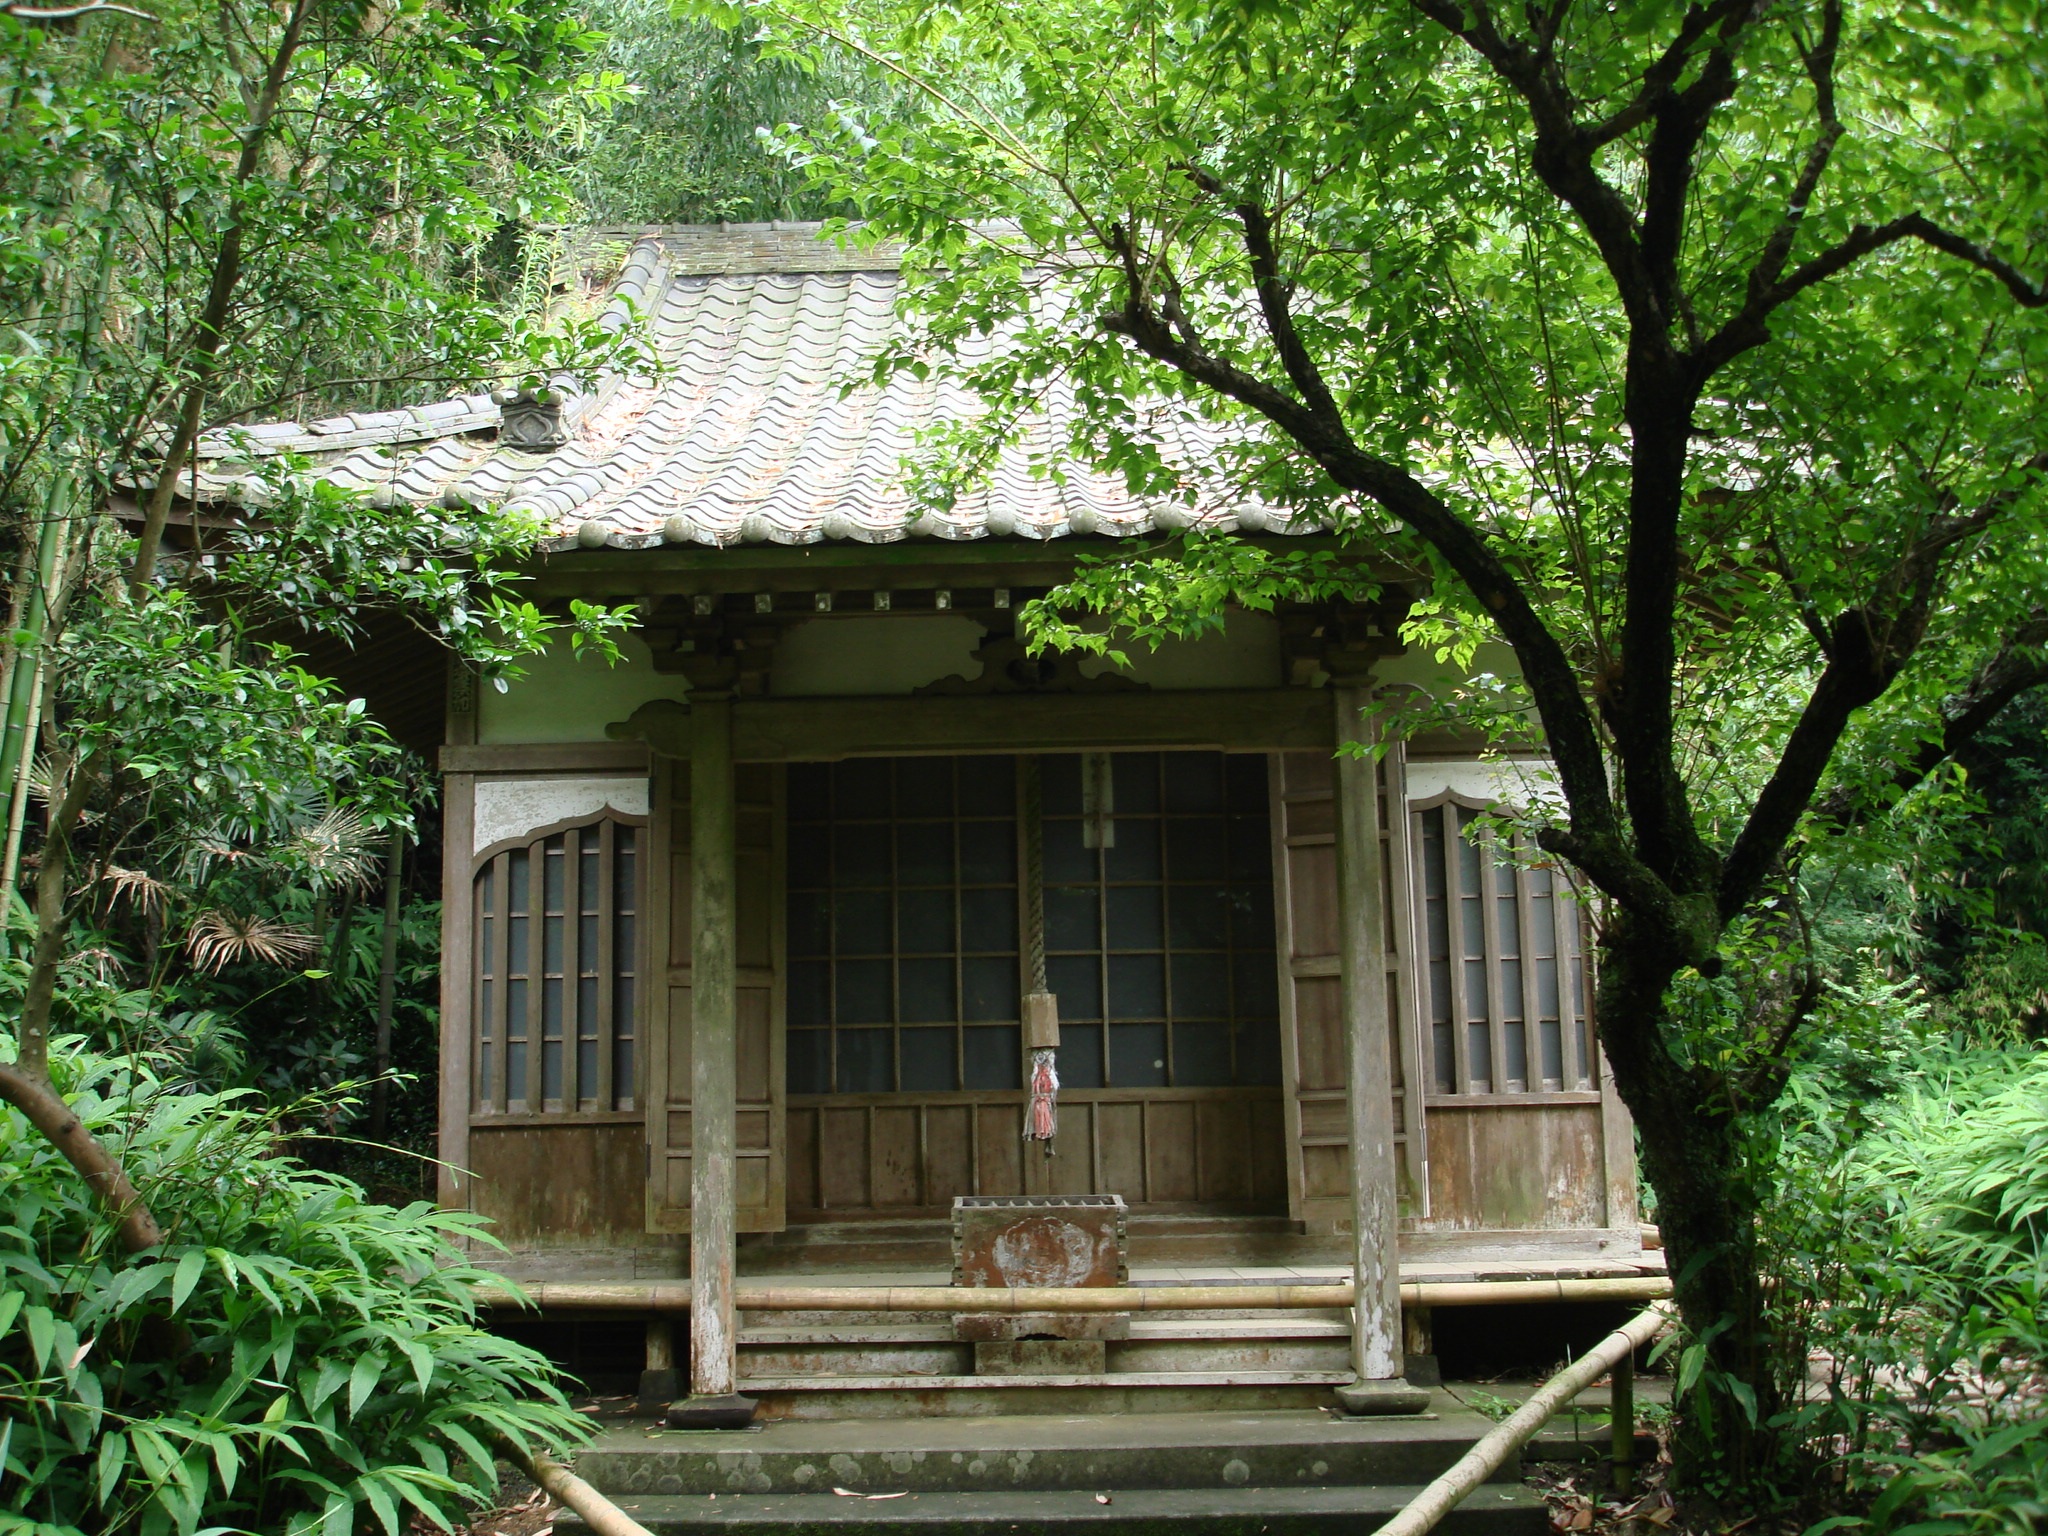
tree, mansion, house, flower, building, home, porch, jungle, cottage, buddhism, religion, garden, temple, shrine, estate, log cabin, outdoor structure